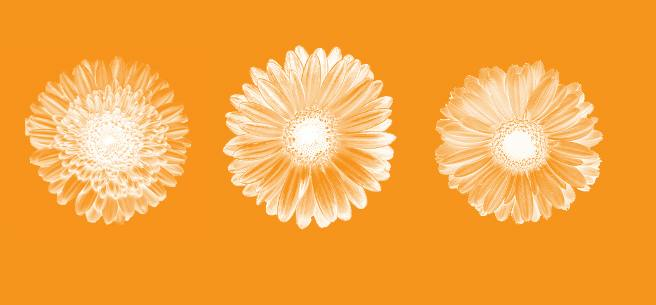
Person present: No